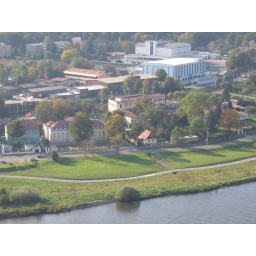
View of Riverside School building in foreground from across the Vltava river